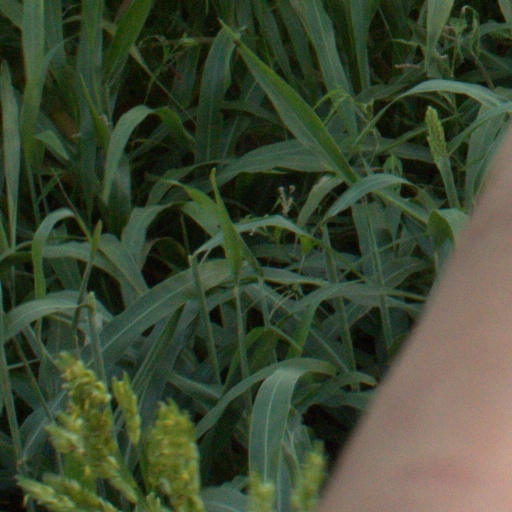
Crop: sorghum